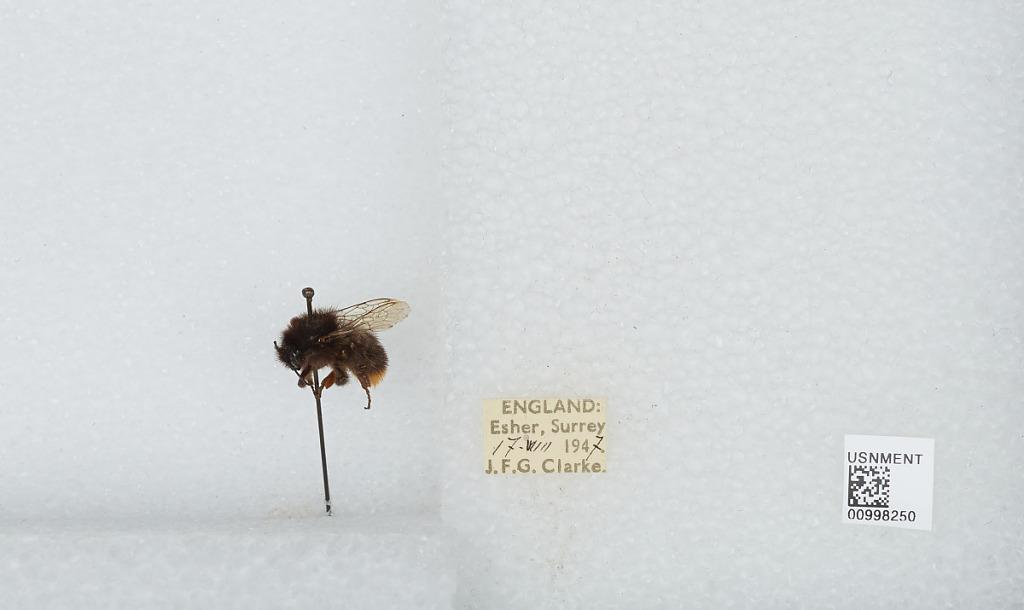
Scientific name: Bombus (Melanobombus) lapidarius lapidarius (Linnaeus)
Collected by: J. Clarke
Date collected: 1947-8-17
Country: United Kingdom
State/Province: England
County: Surrey
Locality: Esher
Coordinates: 51.3692, -0.365